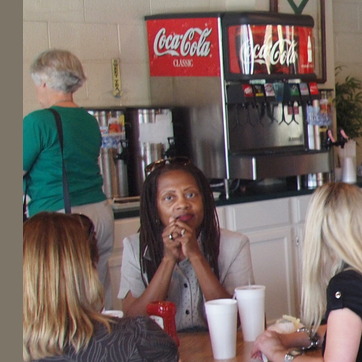
Material: skin